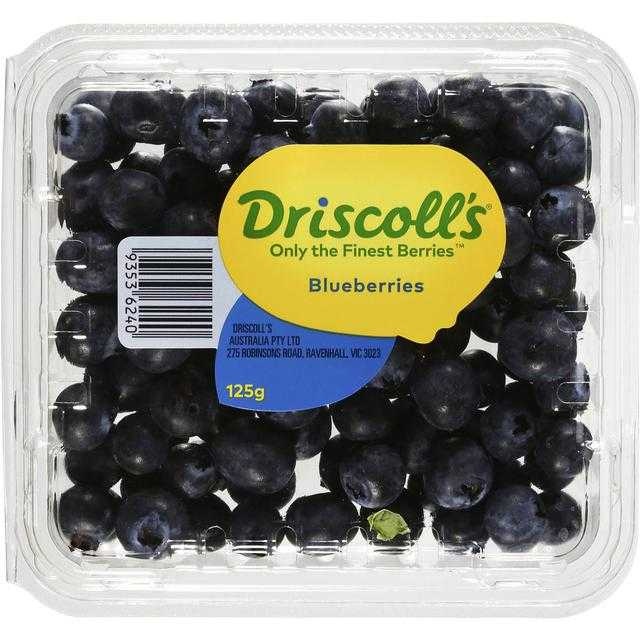
Label: Blueberry